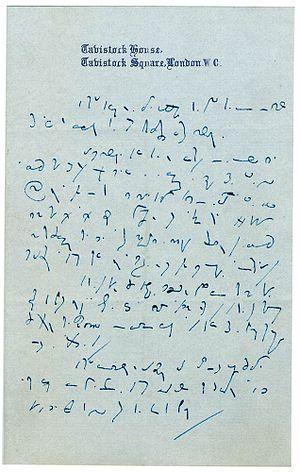
Page écrite en sténographie par Charles Dickens
Charles John Huffam Dickens, né à Landport, près de Portsmouth, dans le Hampshire, comté de la côte sud de l'Angleterre, le 7 février 1812 et mort à Gad's Hill Place à Higham dans le Kent, le 9 juin 1870, est considéré comme le plus grand romancier de l'époque victorienne. Dès ses premiers écrits, il est devenu immensément célèbre, sa popularité ne cessant de croître au fil de ses publications.